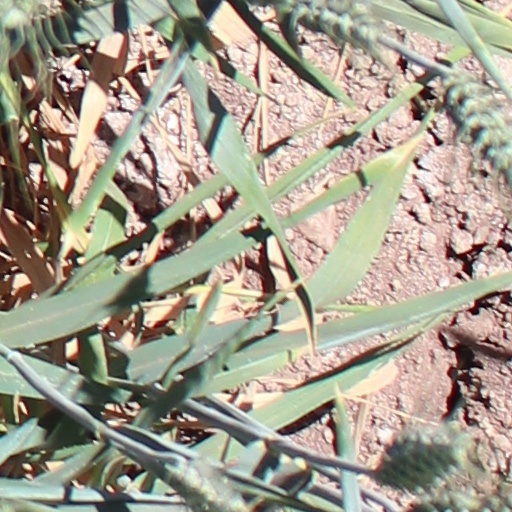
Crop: wheat